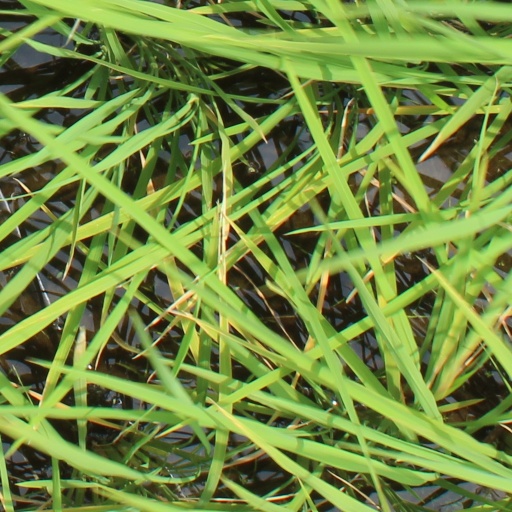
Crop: rice